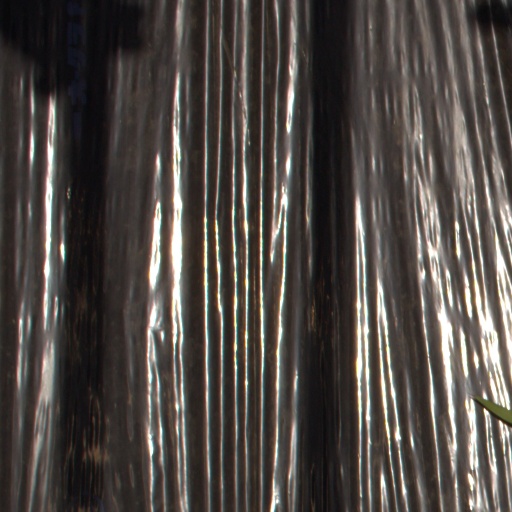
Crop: Jerusalem artichoke